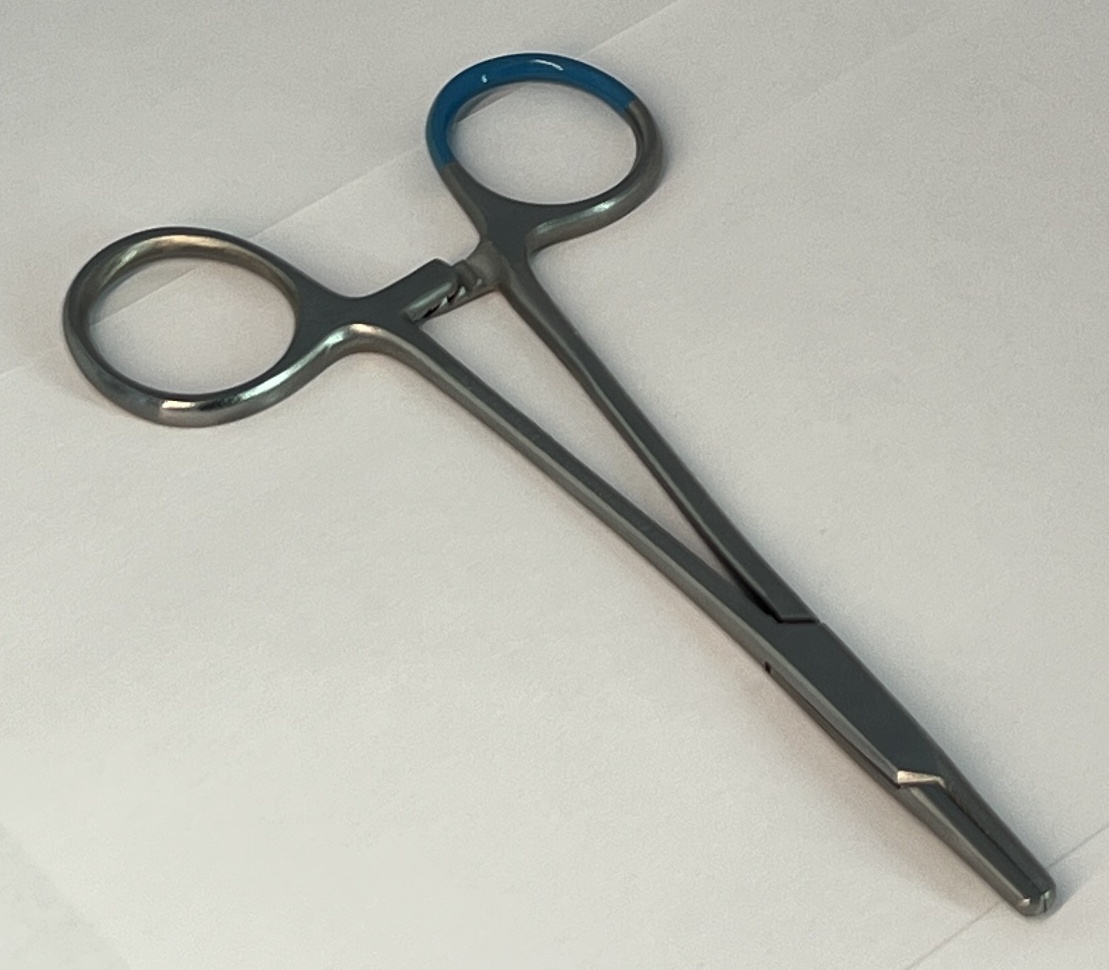
Hinged instrument state: closed